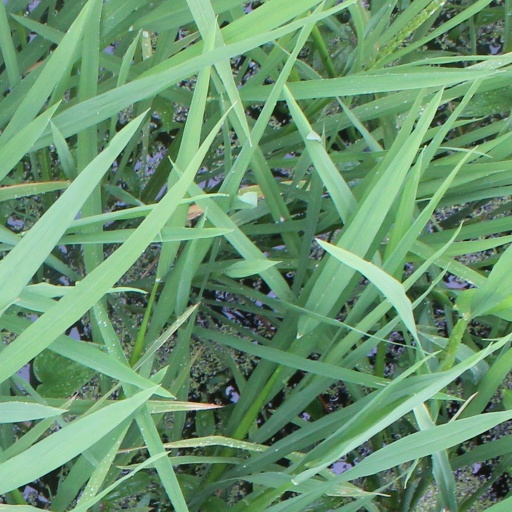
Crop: rice